Rath Packing Company Administration Building

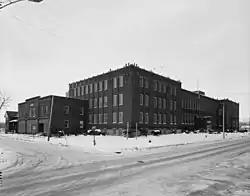

The Rath Packing Company Administration Building, also known as Adams Store Inc., is a historic Late Gothic Revival building in Waterloo, Iowa.